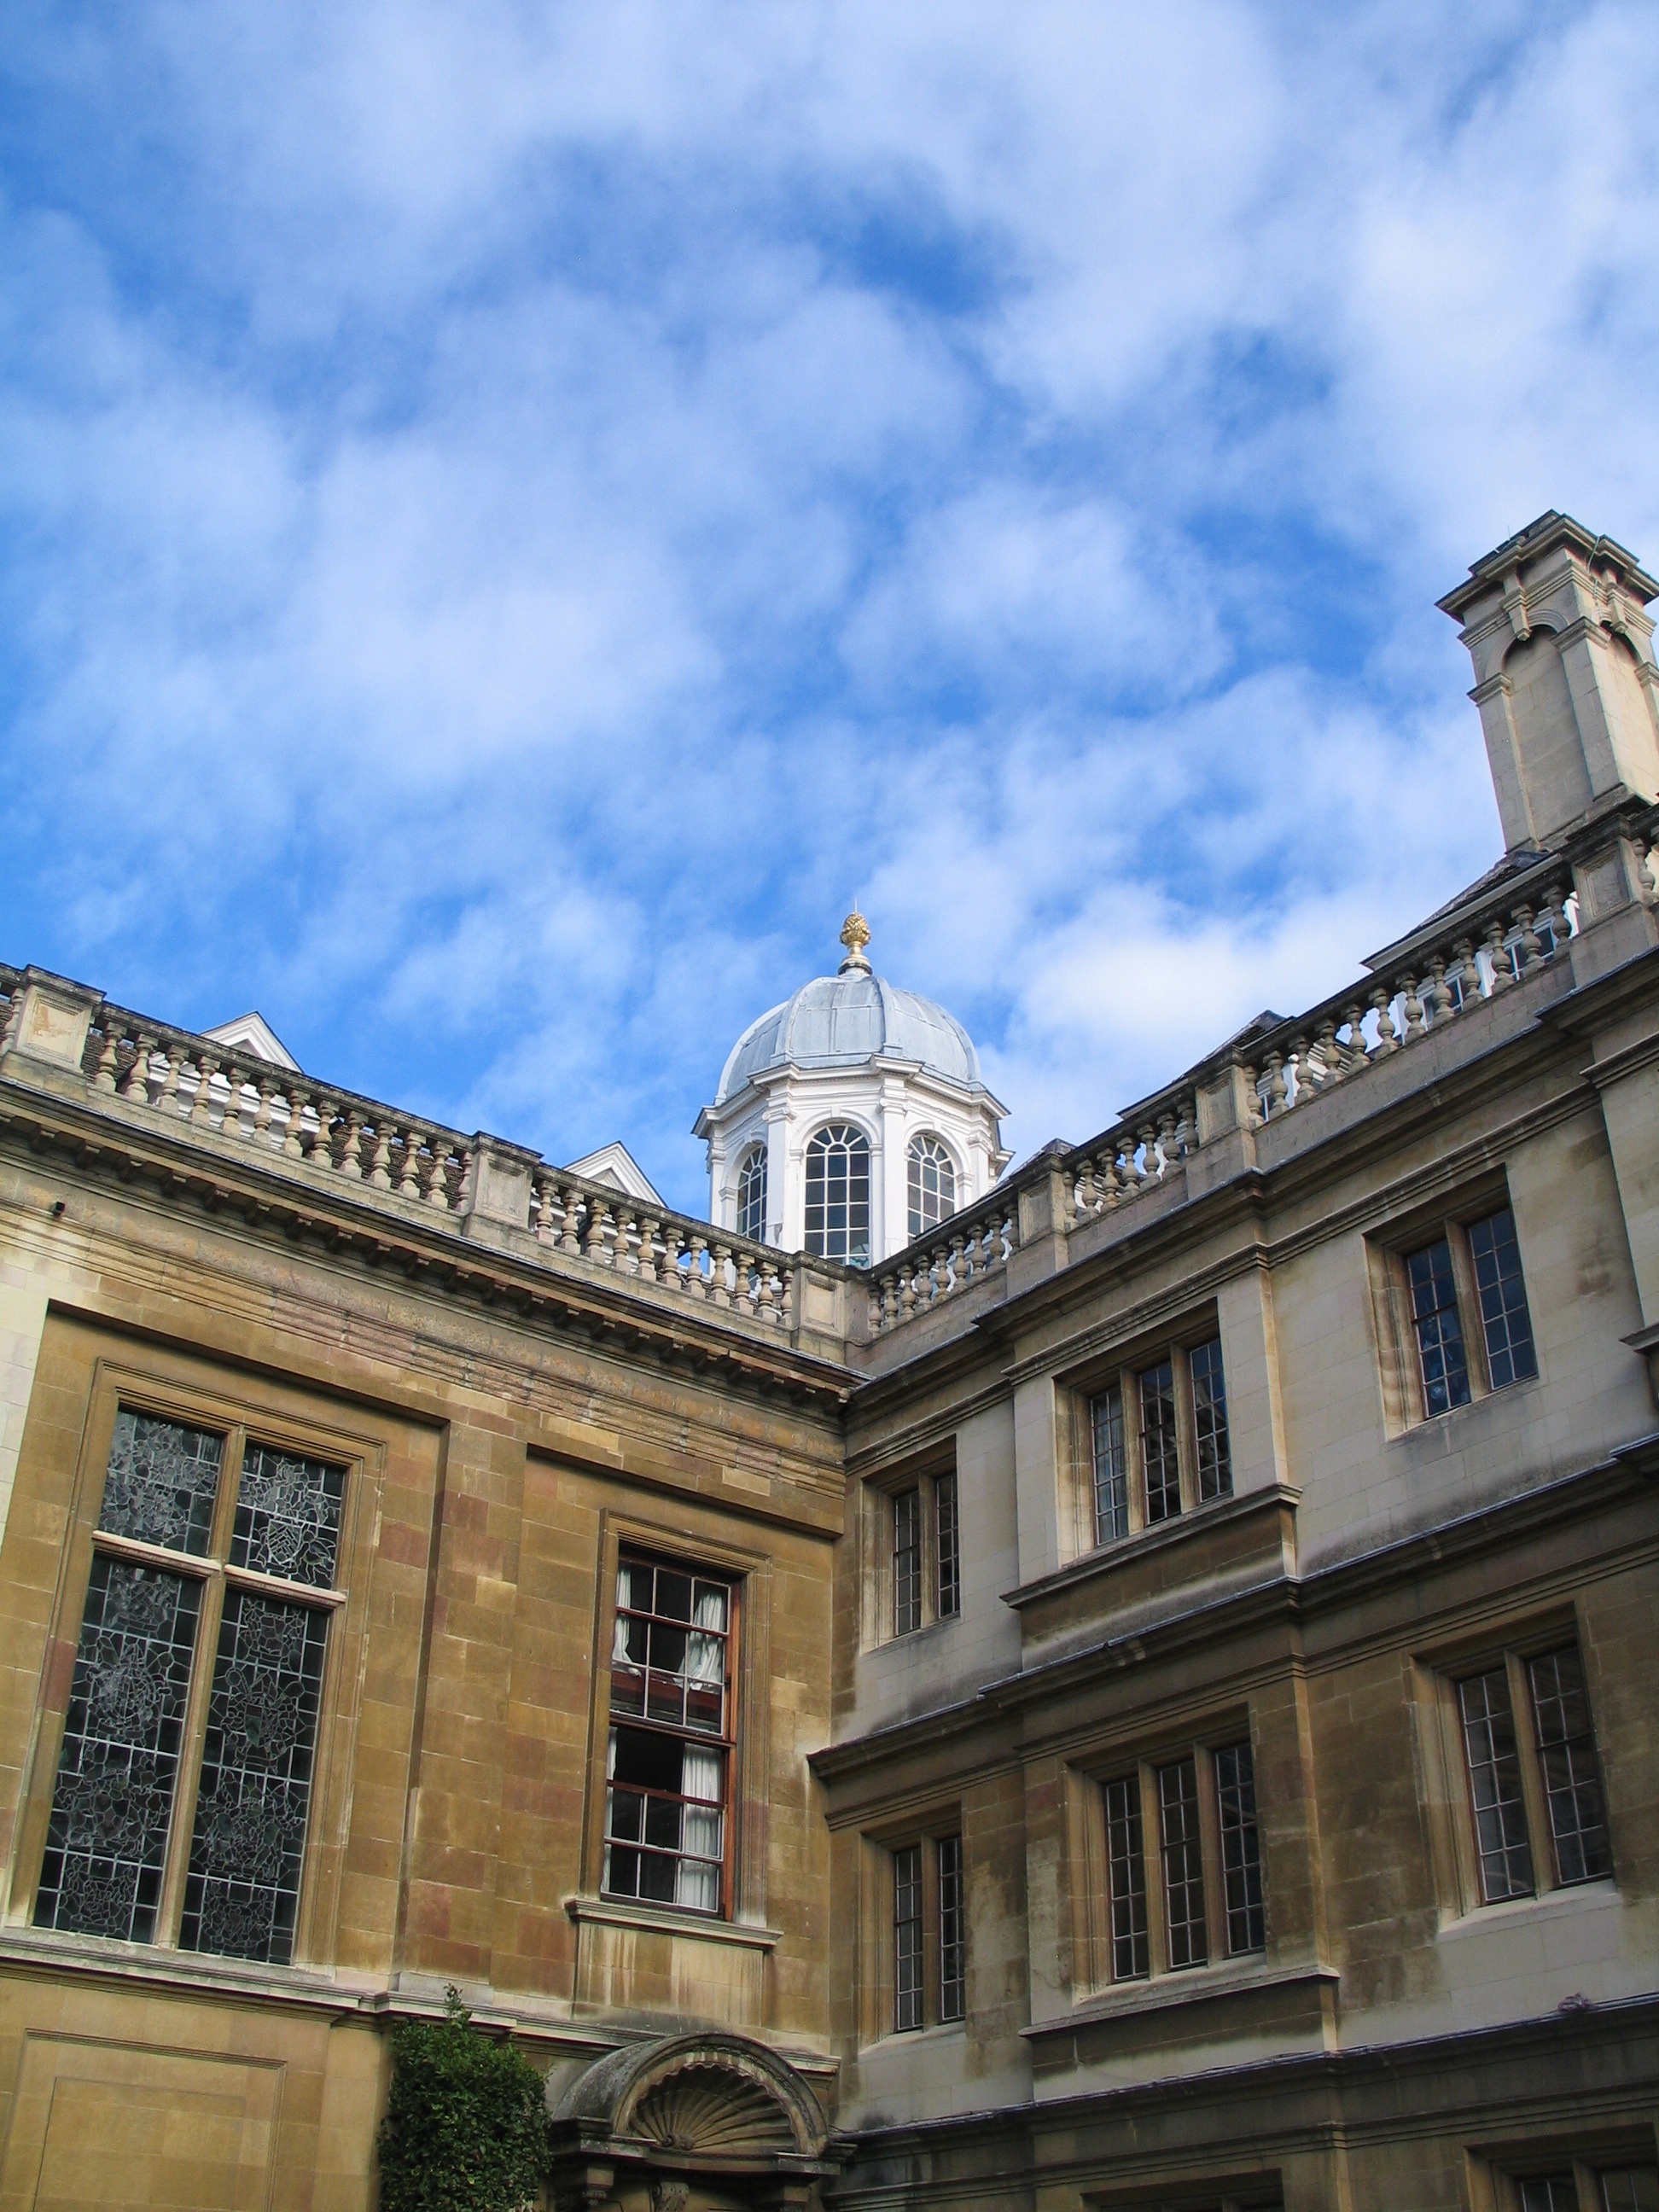
architecture, house, window, building, palace, city, cityscape, downtown, europe, landmark, facade, historic, cambridge, history, european, estate, urban area